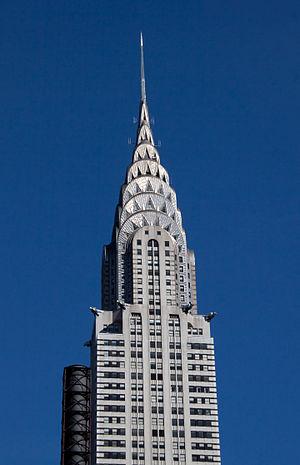
Le Chrysler Building est un gratte-ciel de la ville de New York, aux États-Unis. Il se dresse à l’intersection de la Lexington Avenue et de la 42ᵉ rue, dans le quartier de Midtown au sud de l'arrondissement de Manhattan. D'une hauteur de 319 mètres jusqu'à la pointe de sa flèche, il fut la plus haute structure du monde, après la tour Eiffel, en 1930 et 1931, jusqu'à la construction de l'Empire State Building.